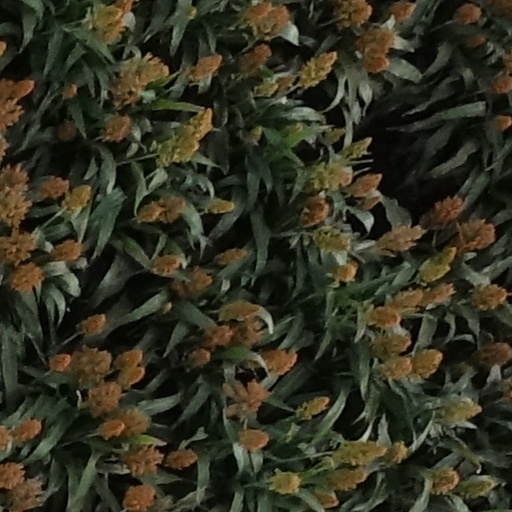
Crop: sorghum